Film

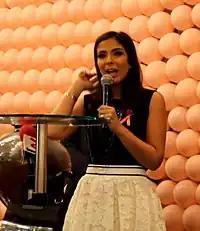
Mona Zaki, Egyptian film star, her films influenced both the Egyptian and African cultures.

Films are cultural artifacts created by specific cultures, facilitating intercultural dialogue. It is considered to be an important art form that provides entertainment and historical value, often visually documenting a period of time. The visual basis of the medium gives it a universal power of communication, often stretched further through the use of dubbing or subtitles to translate the dialog into other languages. Just seeing a location in a film is linked to higher tourism to that location, demonstrating how powerful the suggestive nature of the medium can be.